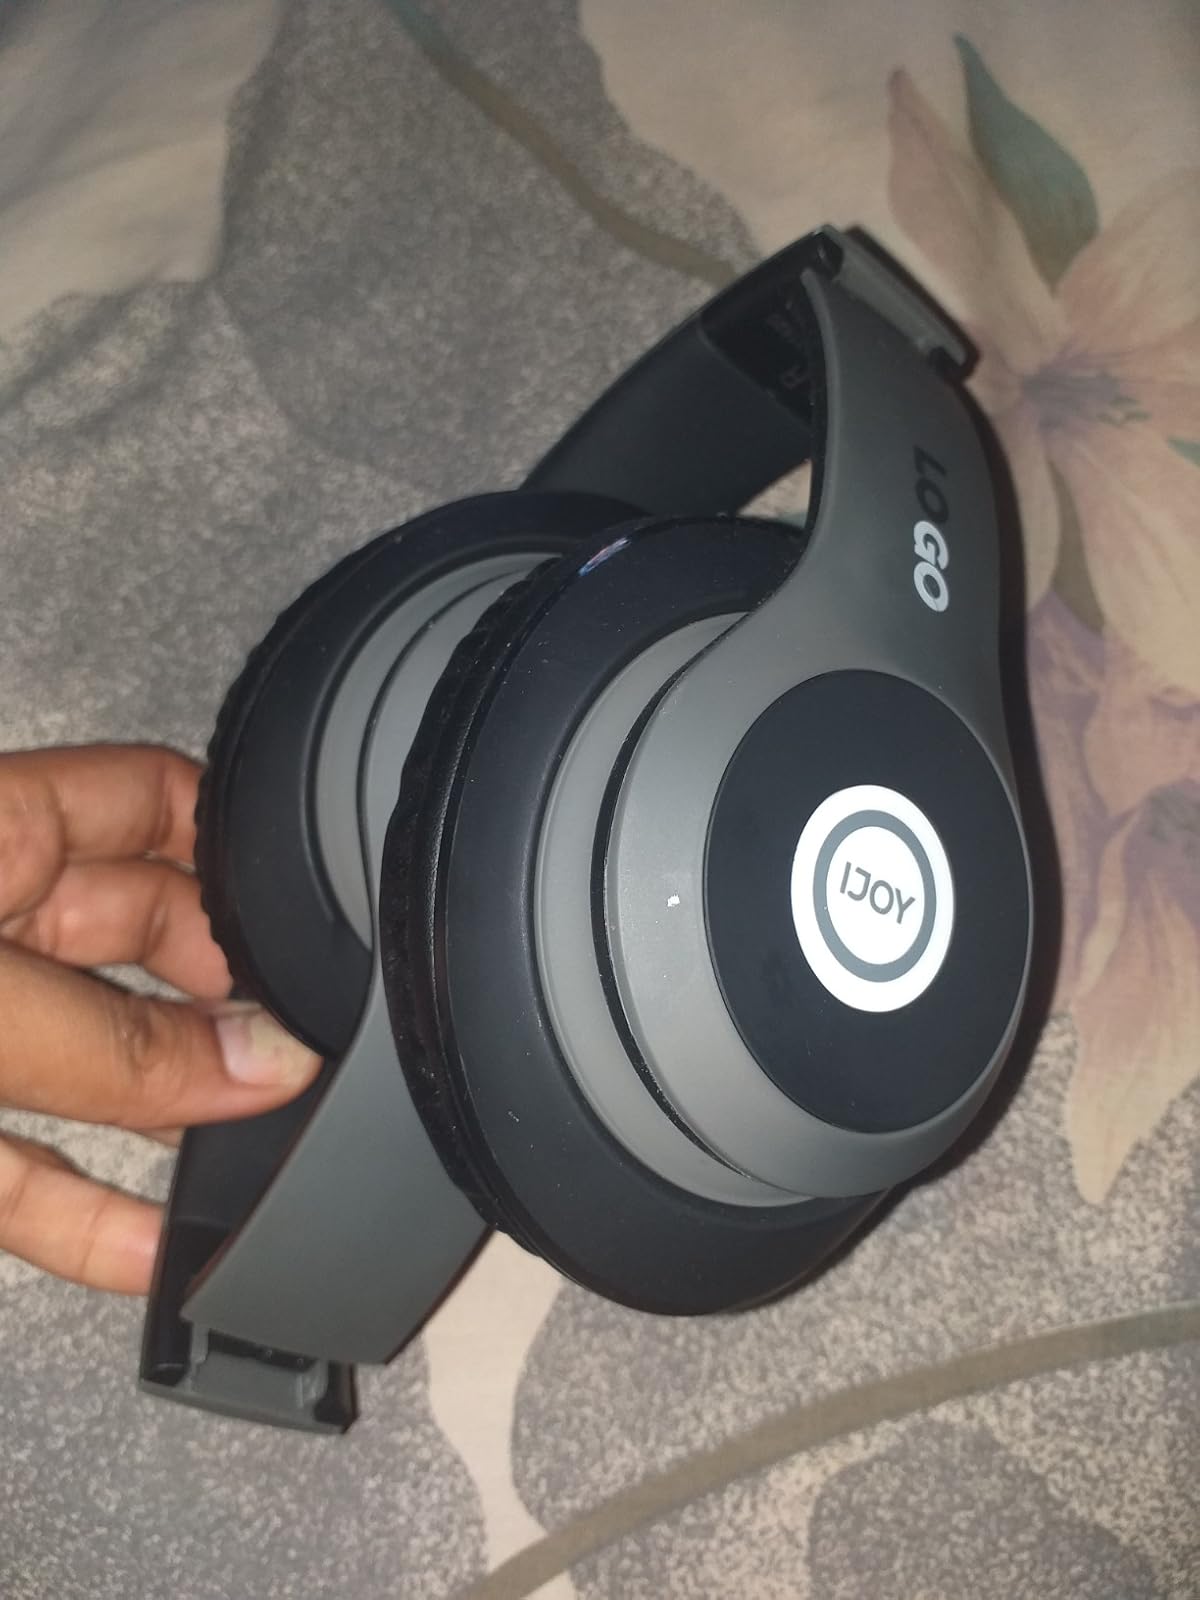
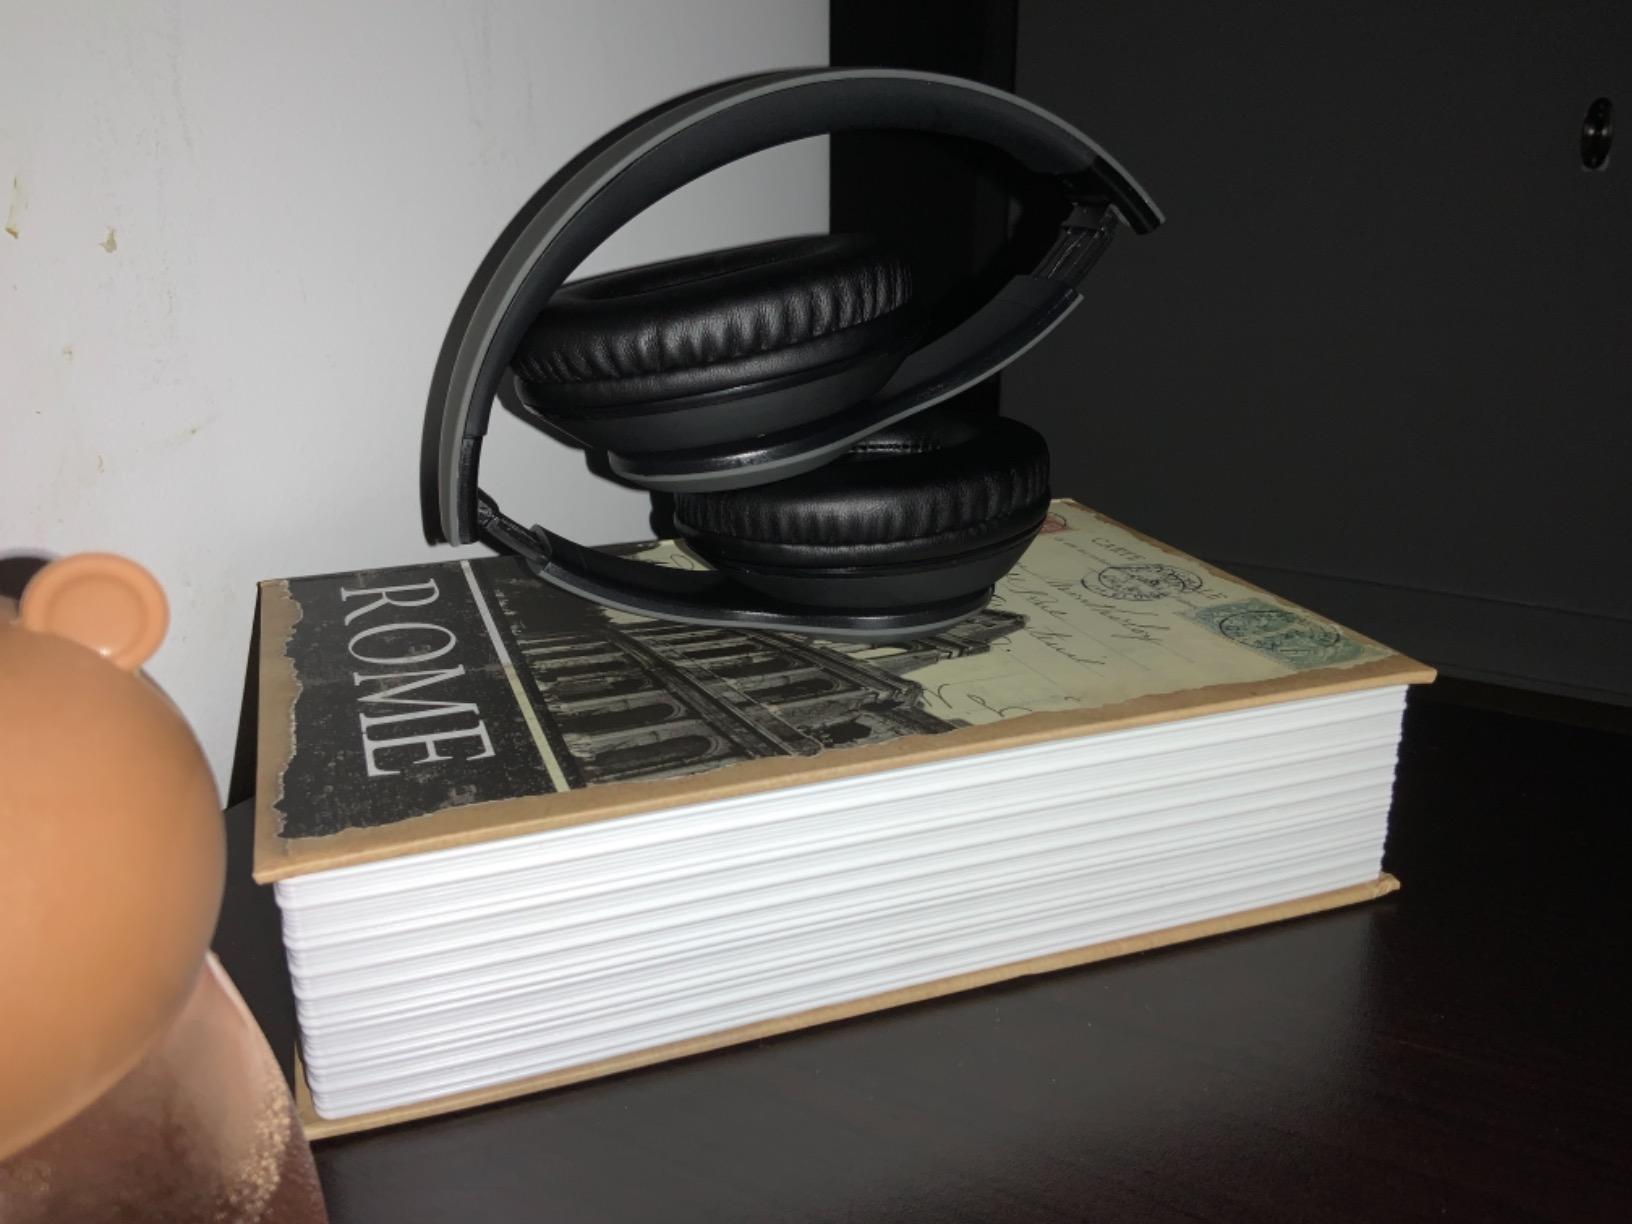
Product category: headphones
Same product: yes